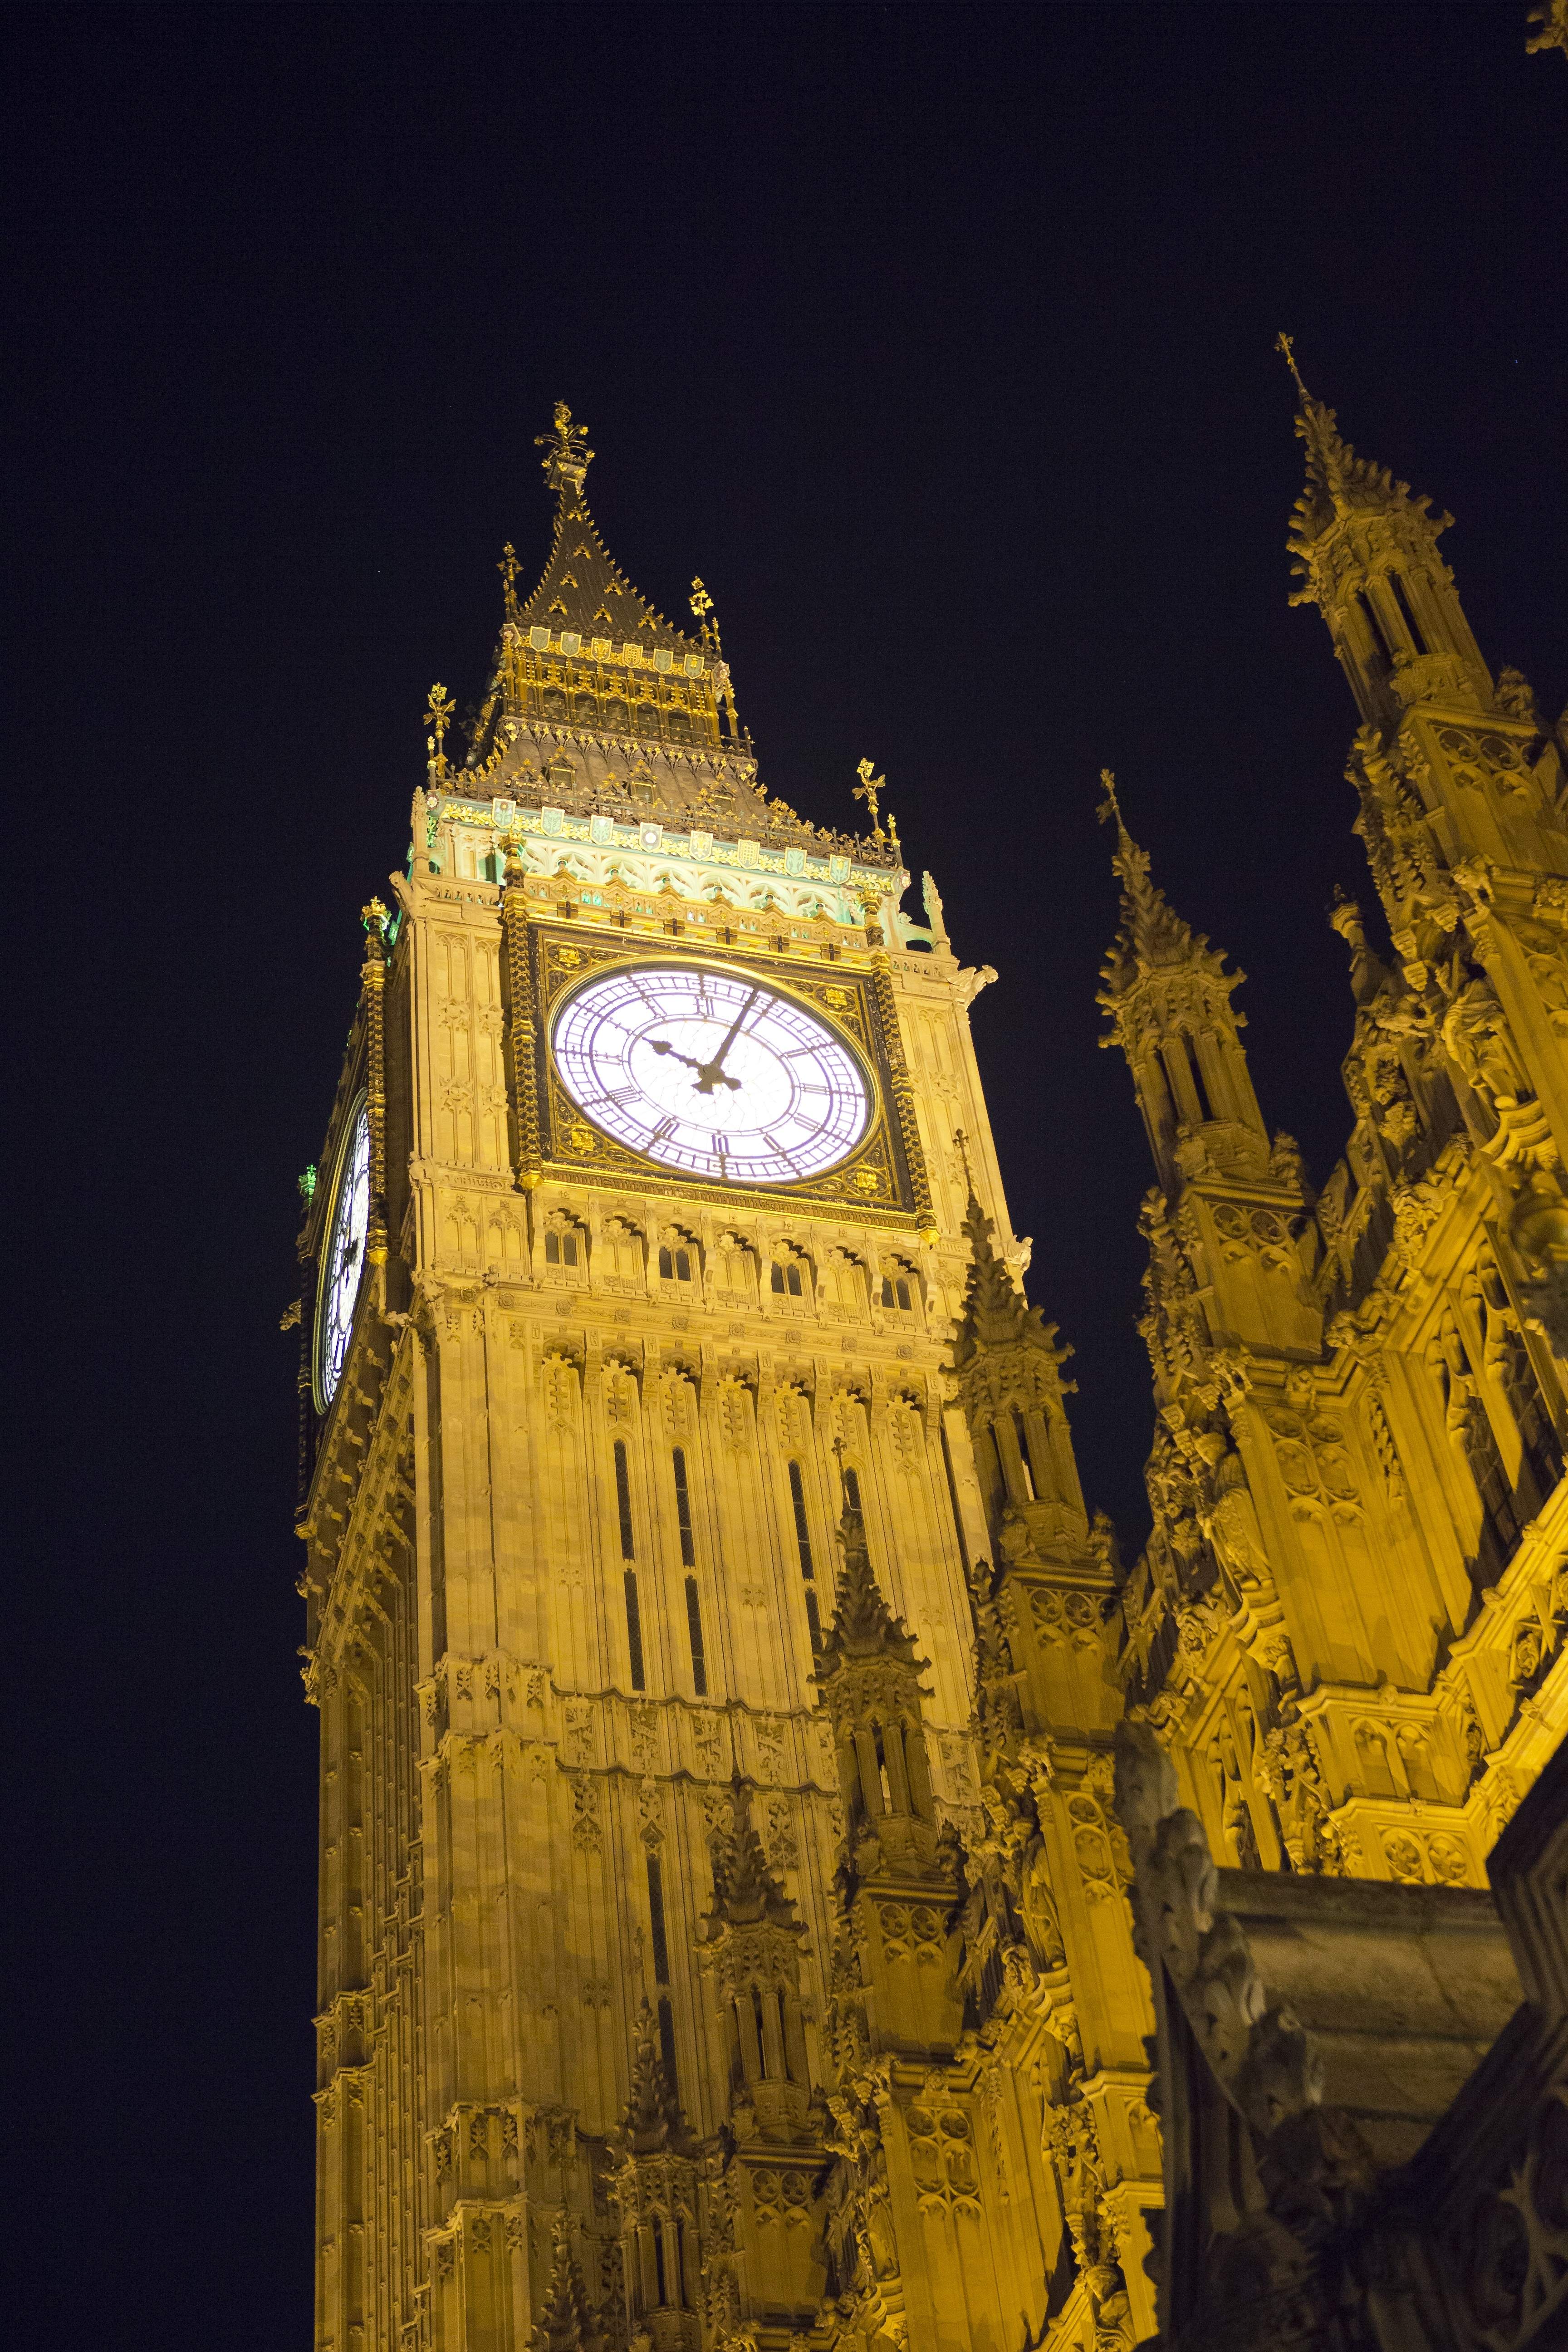
night, clock, tower, landmark, cathedral, place of worship, clock tower, nighttime, temple, spire, floodlit, elizabeth tower, victorian architecture, london landmark, houses of parliament, ancient history